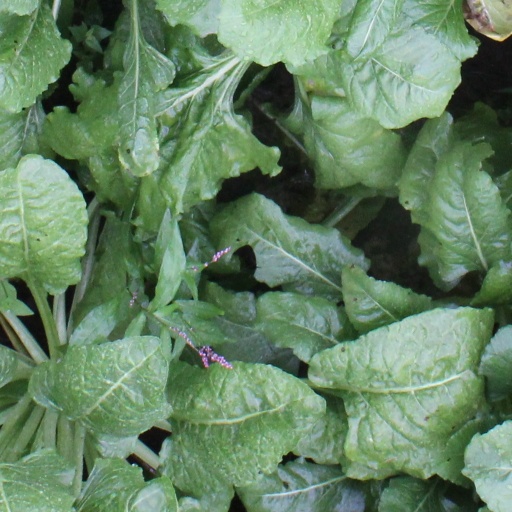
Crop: sugar beet